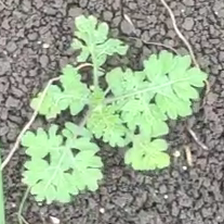
Weed species: Gajar_gavat_(Parthenium hysterophorus)